Surfer's ear

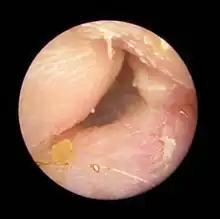
Exostoses in the ear canal, as seen through otoscopy

Surfer's ear is the common name for an exostosis or abnormal bone growth within the ear canal. They are otherwise benign hyperplasias (growths) of the tympanic bone thought to be caused by frequent cold-water exposure. Cases are often asymptomatic. Surfer's ear is not the same as swimmer's ear, although infection can result as a side effect.